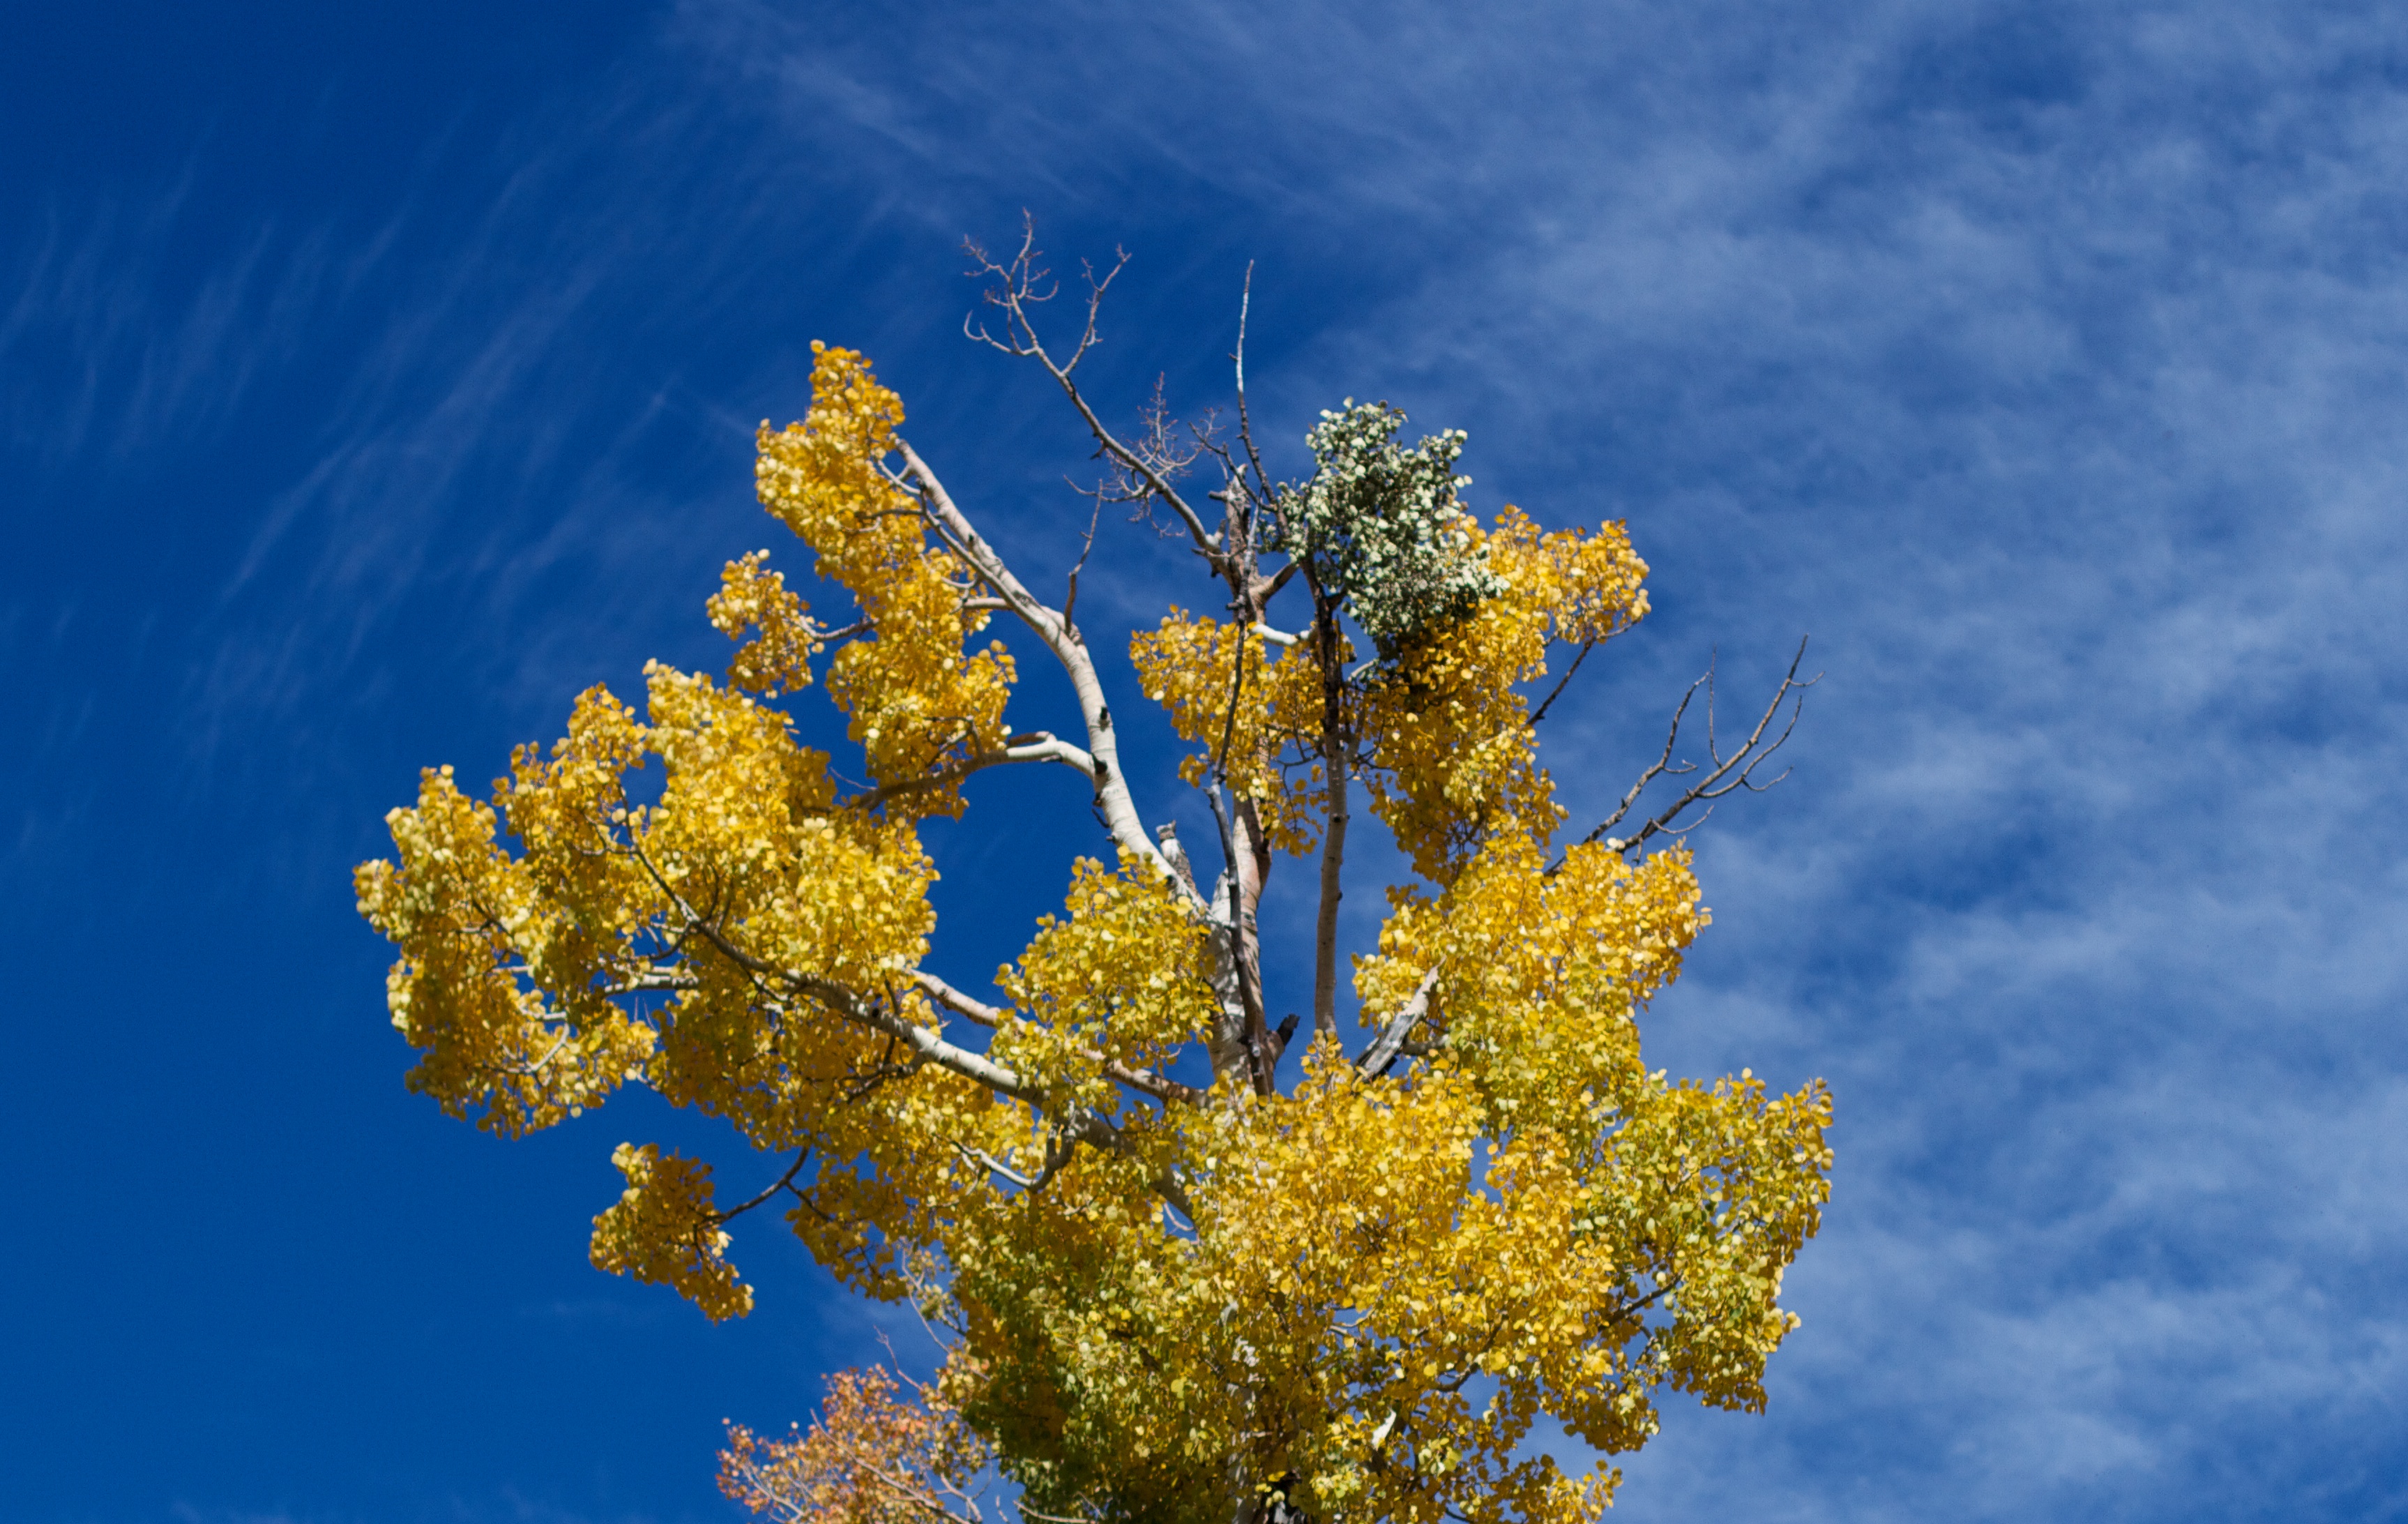
tree, nature, branch, blossom, cloud, plant, sky, sunlight, leaf, flower, autumn, blue, yellow, flora, season, aspen, ecosystem, maidenhair tree, woody plant